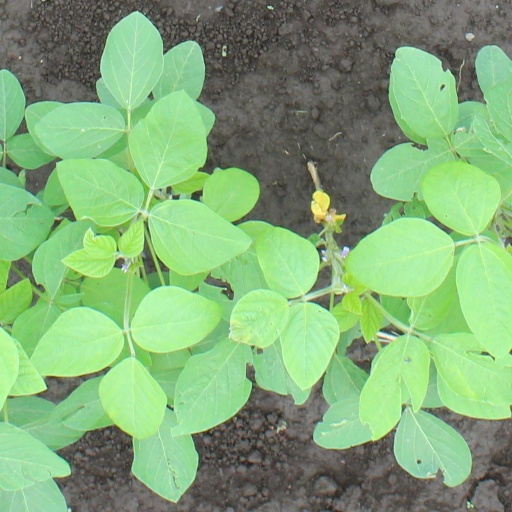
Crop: soybean